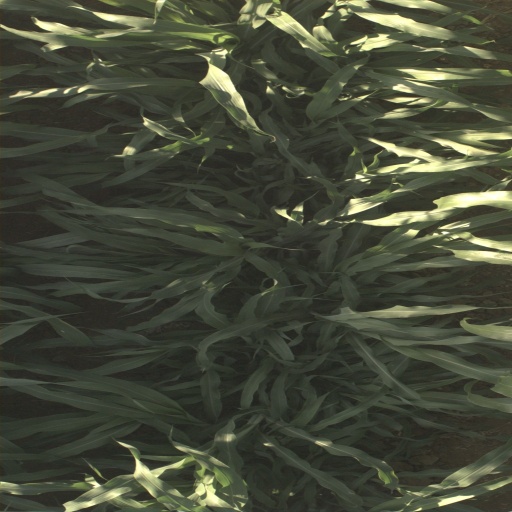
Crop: sorghum